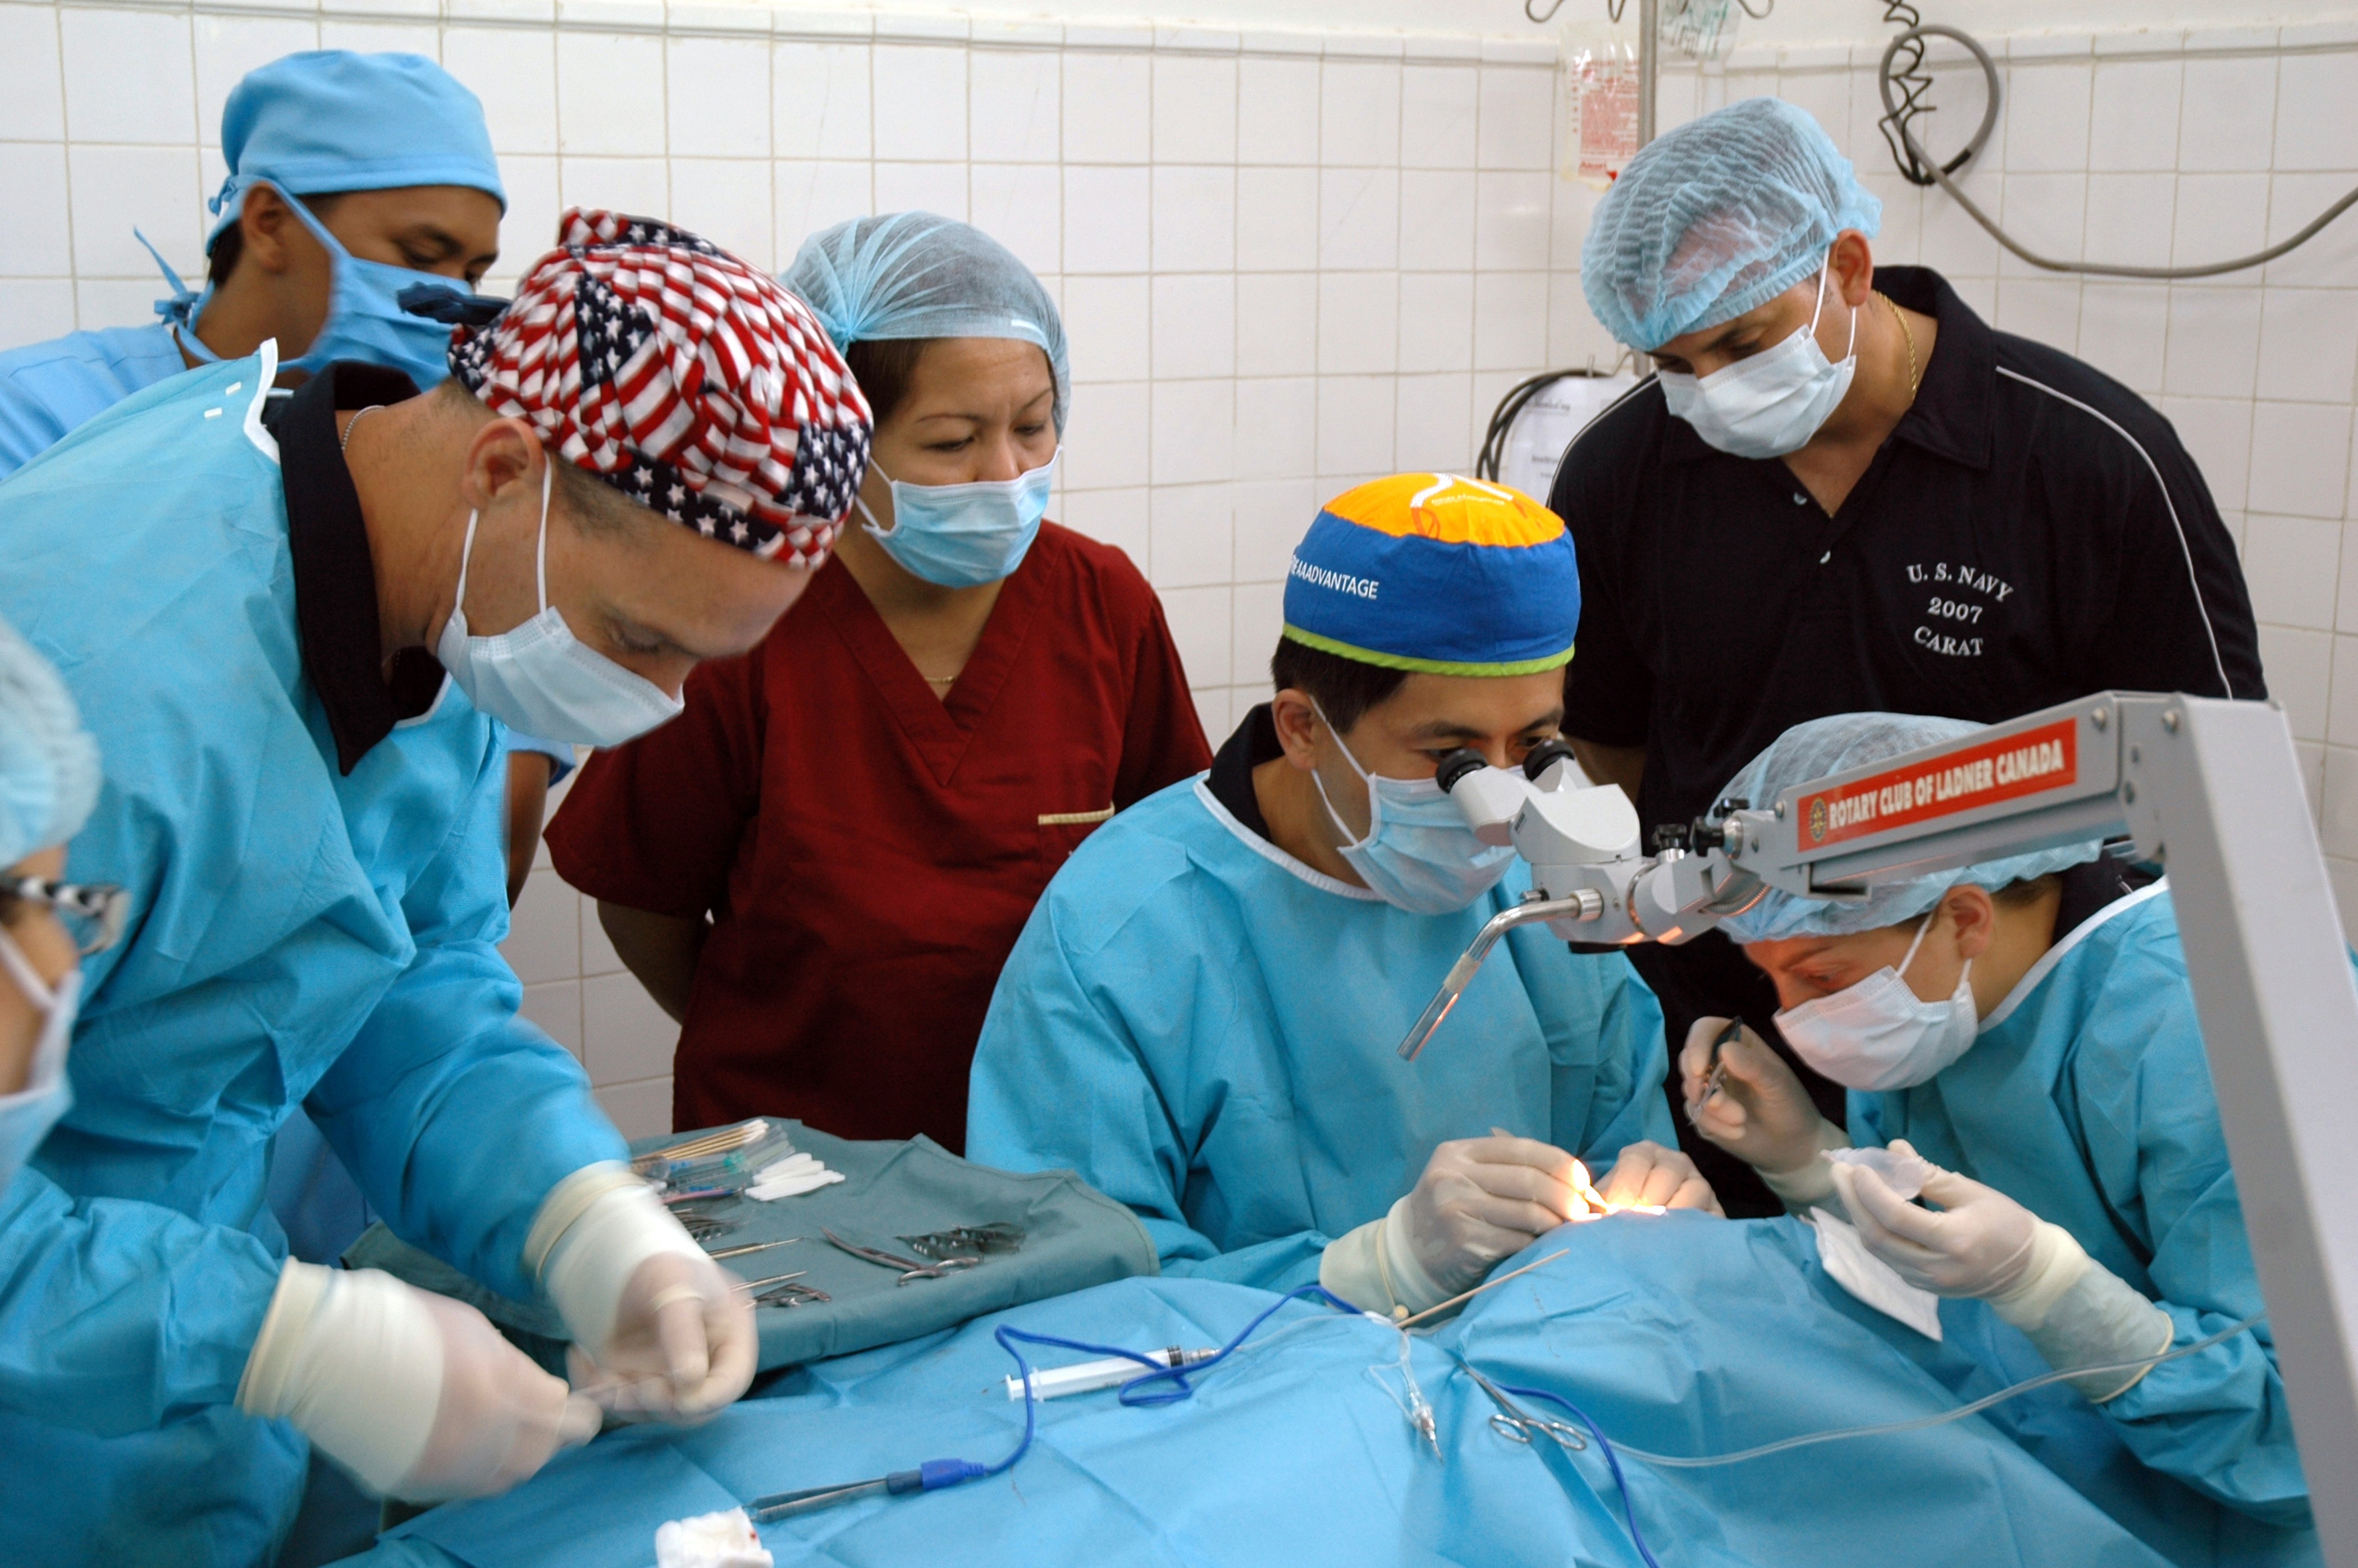
biology, medicine, health, eye, organ, intricate, concentration, medical, optical, surgery, treatment, patient, nurses, healthcare, doctors, operation, surgeon, anesthesiologist, surgical technologist, operating theater